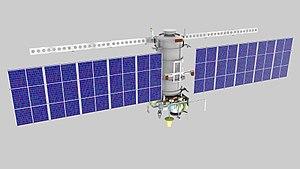
Les satellites Meteor sont une famille de satellites météorologiques soviétiques puis russes circulant sur une orbite polaire. Plus de 70 satellites de ce type dans des différentes versions ont été lancés depuis 1964. Les satellites Meteor ont été conçus pour mesurer les températures atmosphériques et à la surface de la mer ainsi que pour collecter des données sur l'humidité, le rayonnement, les conditions de la banquise, la couverture neigeuse, et les nuages.